Testicular dysgenesis syndrome

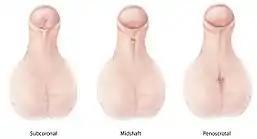
Hypospadias

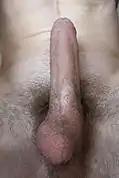
Cryptorchidism - Left testicle is missing.

Hypospadias presents as an abnormal location for the end of the urethra which is typically found on the distal end of the penis. It is generally diagnosed at birth from visual confirmation of the hallmark features. As well as an unusual location of the urethra, the prepuce (foreskin) is typically incomplete as well. The abnormal 'hooded' prepuce is what often draws attention to the condition but can occur separately to hypospadias.